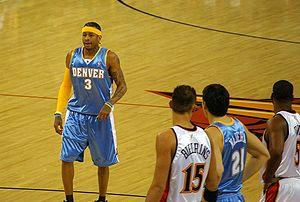
Allen Ezail Iverson plus connu sous le nom d'Allen Iverson surnommé the Answer, est un joueur de basket-ball américain. Il évolue essentiellement au poste d'arrière en NBA durant sa carrière, mais également à celui de meneur. Son nom reste associé aux Sixers de Philadelphie.
Un basketball sleeve est un accessoire utilisé par les joueurs et joueuses de basket-ball. Fabriqué en nylon et en élasthanne extensibles, le sleeve couvre le bras et l'avant-bras du joueur, du biceps au poignet. Il est également nommé shooting sleeve, shooter sleeve ou arm sleeve.